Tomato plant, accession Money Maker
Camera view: vertical (180 deg); turntable rotation: 210 degrees
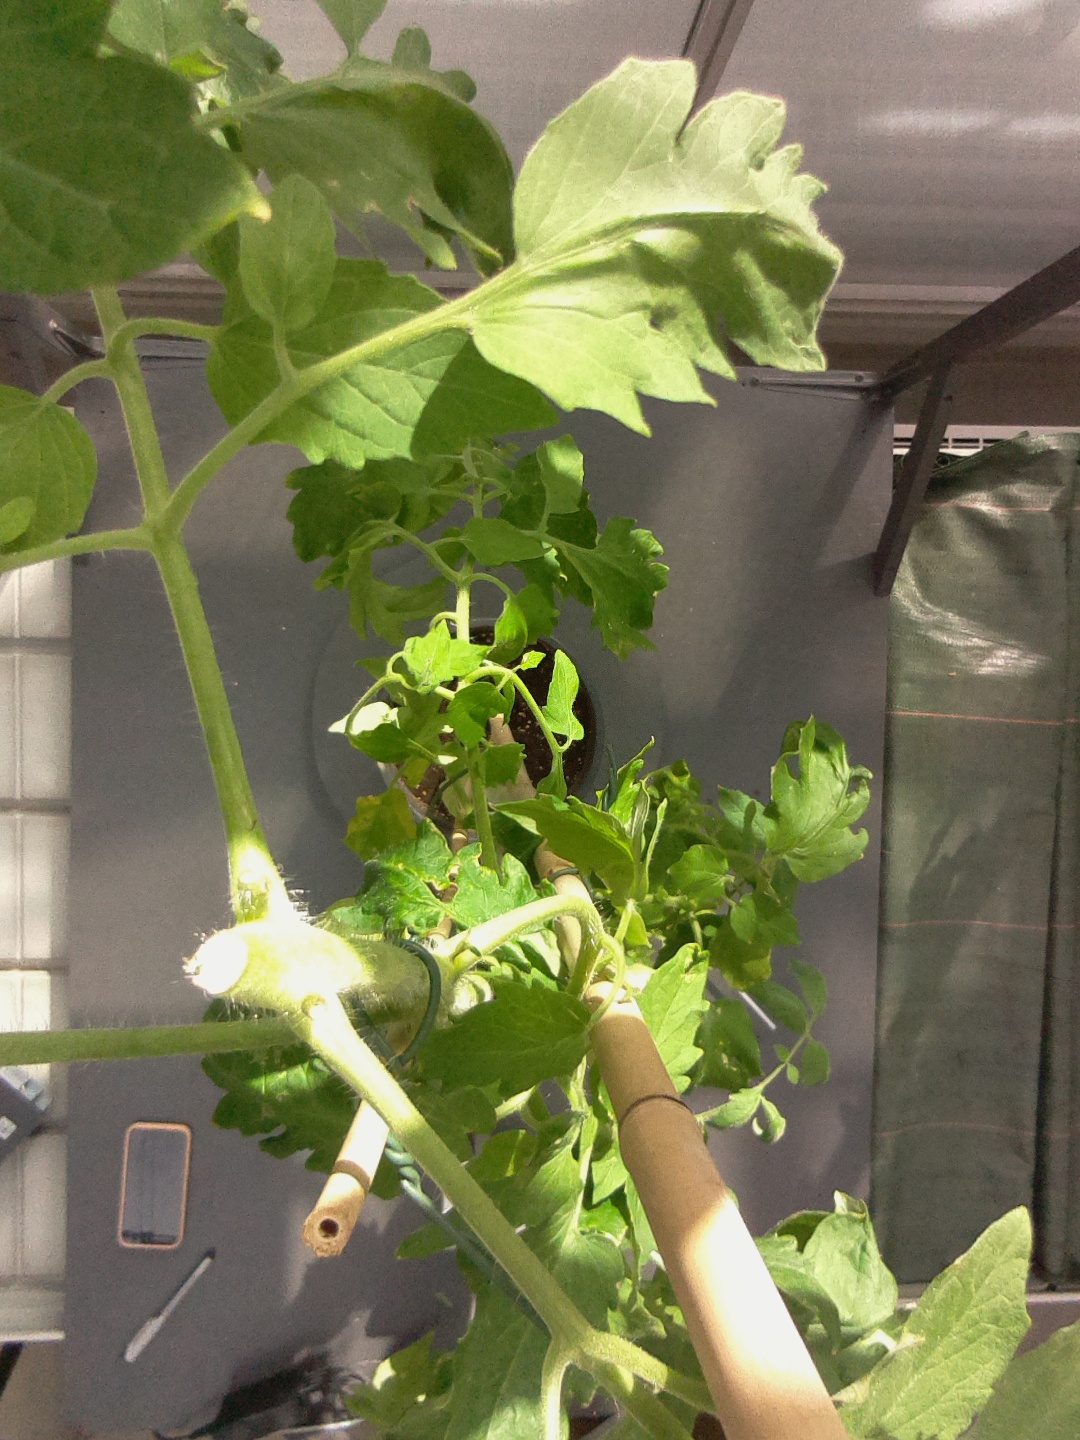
BBCH growth stage 76: 60%-70% of final fruit size